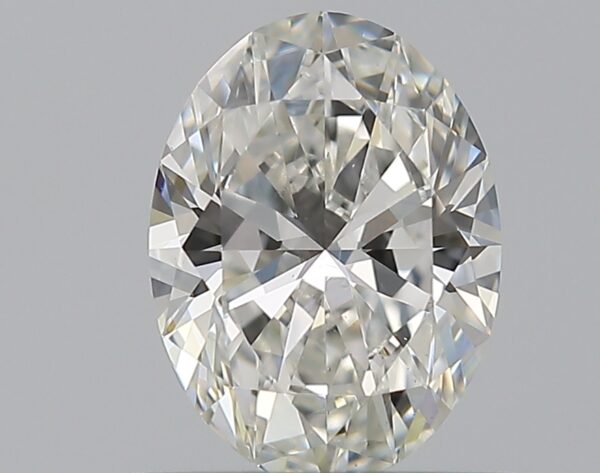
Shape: oval
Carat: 0.71
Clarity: VS1
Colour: G
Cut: EX
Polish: EX
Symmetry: EX
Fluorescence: N
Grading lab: GIA
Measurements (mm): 6.88 x 5.1 x 3.14